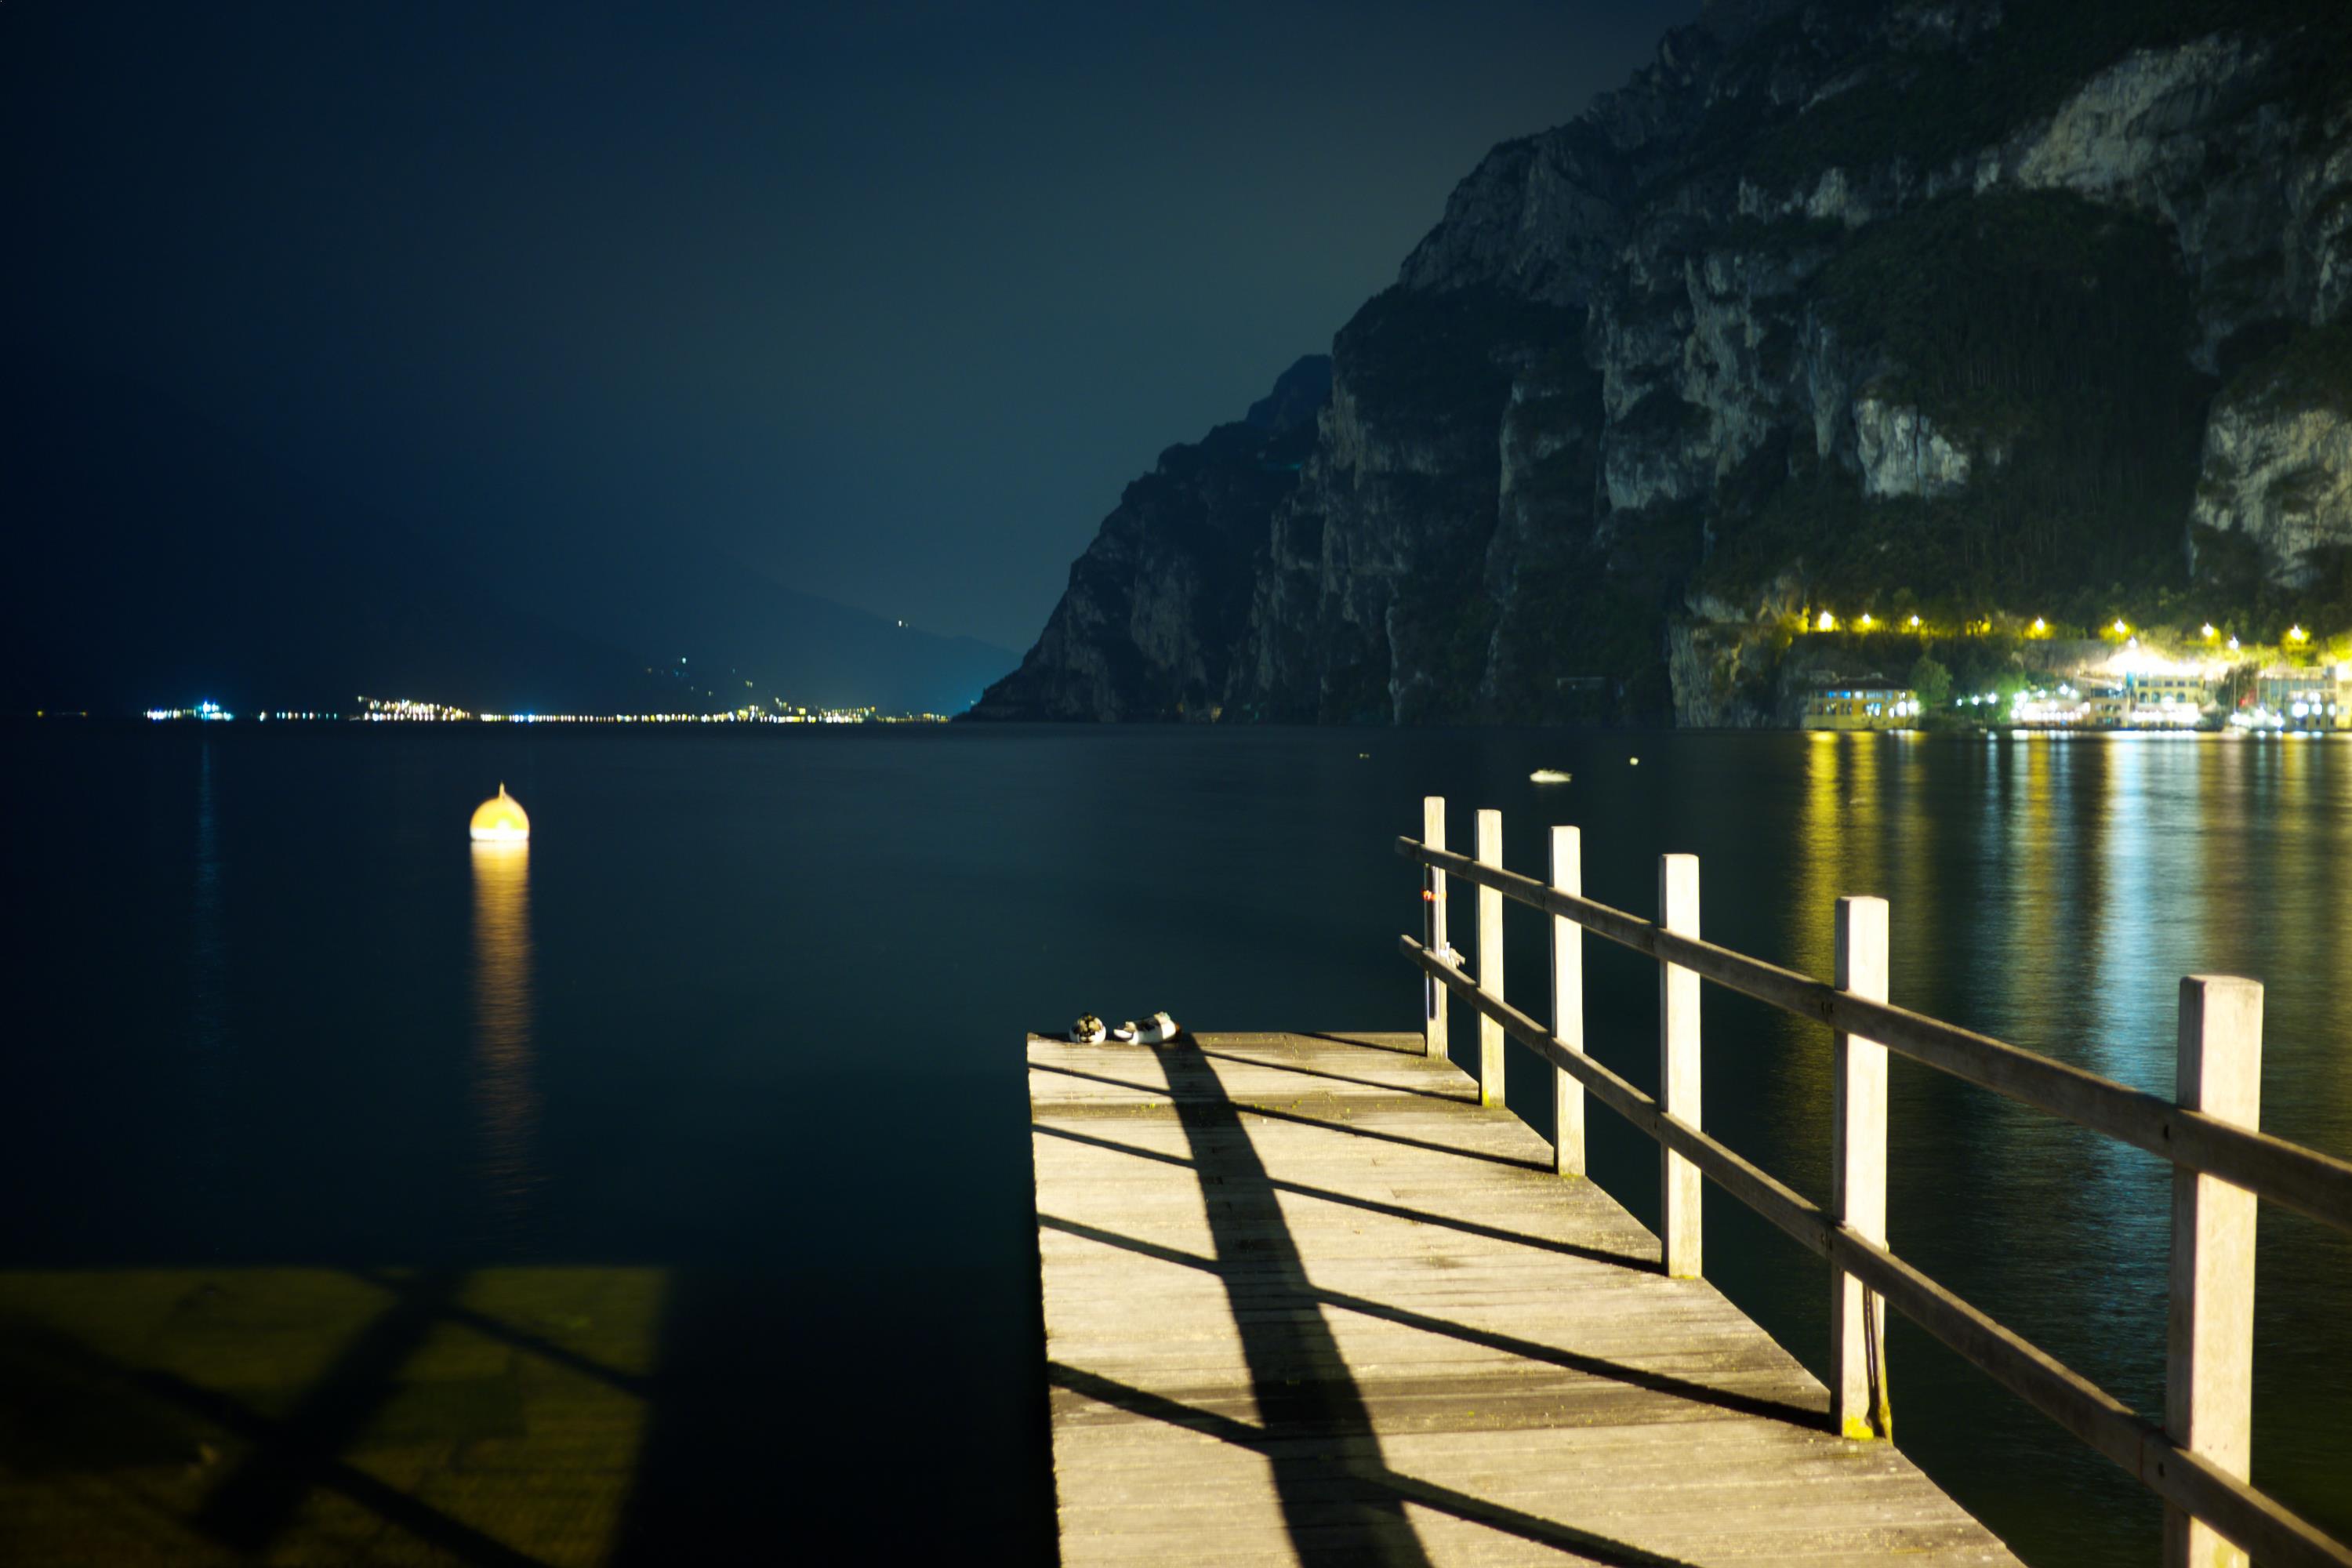
water, night, sky, blue, light, sea, sound, lighting, coast, bay, reflection, calm, pier, darkness, tree, cloud, lake, midnight, landscape, rock, inlet, coastal and oceanic landforms, dock, guard rail, ocean, river, channel, horizon, city, evening, tourism